Union Bay Natural Area

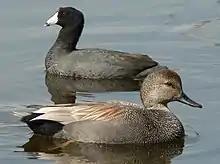
Gadwall male with American coot behind on West Pond, UBNA

The little grasslands, modest ponds, and lake shoreline of the UBNA is a sanctuary for birds (including double-crested cormorants, great blue herons, and eagles); turtles and frogs may be seen. The UBNA is notable for diverse habitats including a good-sized lake, small permanent ponds, seasonal ponds, woods, sample prairie, and marshland. The interfaces among these make the area particularly attractive for birdwatching, with more than 150 species of birds sighted. The canal or slough was part of a restoration of the wetlands called Union Bay Marsh that had been drained by the opening of the Montlake Cut of the Lake Washington Ship Canal (1916) and much of Union Bay filled by the Montlake Dump,